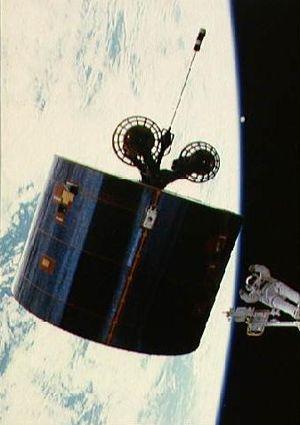
Syncom désigne deux familles de satellites de télécommunications américains mis en orbite respectivement en 1963 et entre 1984 et 1990. Les Syncom 1 à 3 constituent les premiers satellites de télécommunications placés en orbite géosynchrone. Il s'agissait de satellites expérimentaux qui ont démontré la faisabilité et l'intérêt de ce type de relais, et constituent un jalon important dans l'histoire des satellites de télécommunications.